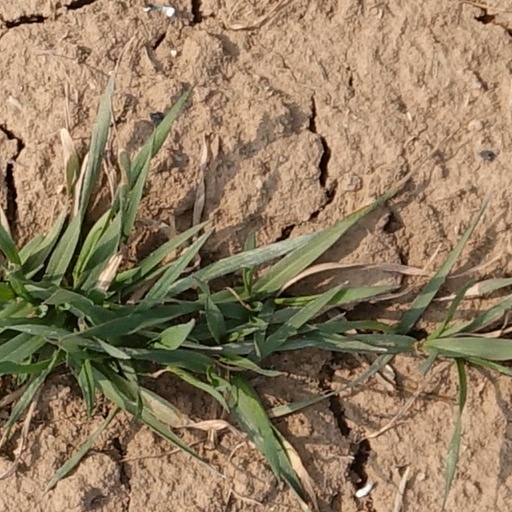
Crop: wheat